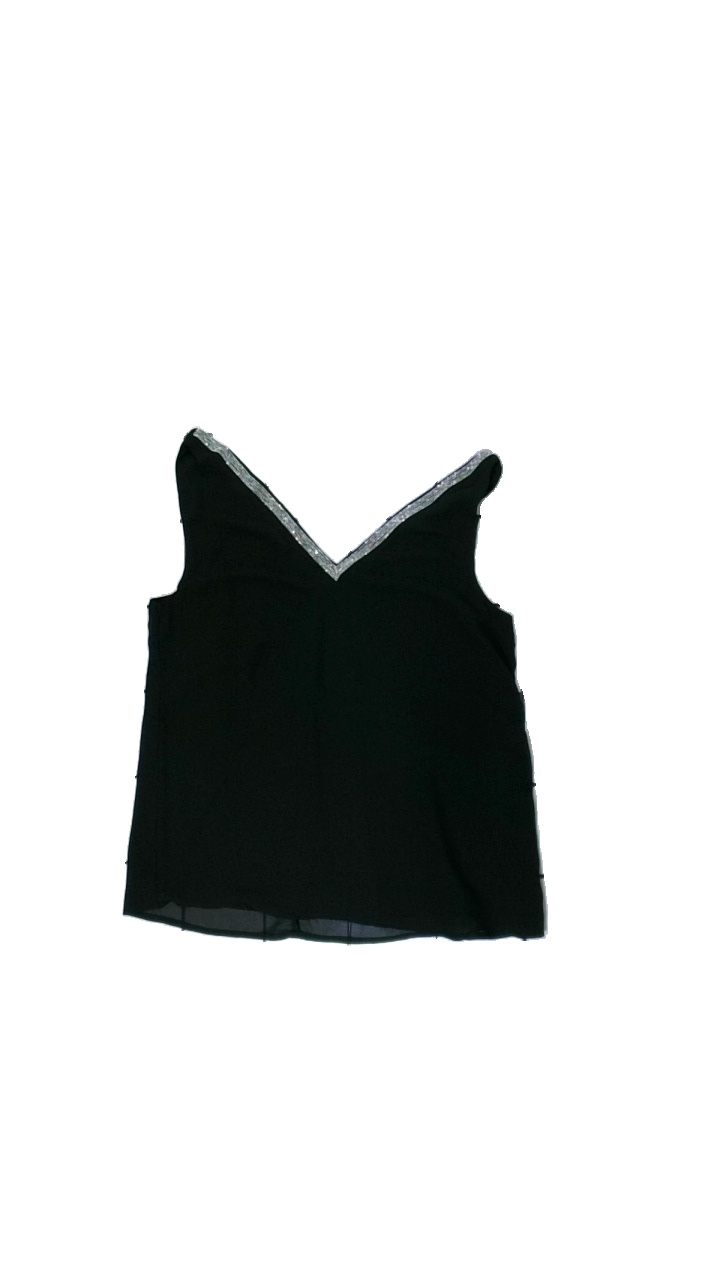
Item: Top (Ladies)
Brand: Åhlens
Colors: Black
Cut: Regular, V-collar
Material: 100% polyester
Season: All
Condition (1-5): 3
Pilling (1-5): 4
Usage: Reuse
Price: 50-100